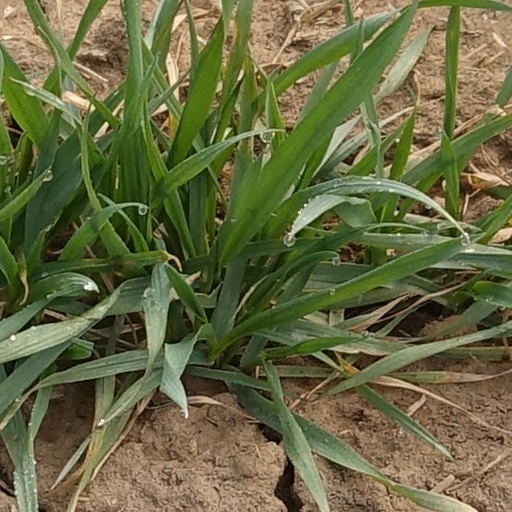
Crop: wheat